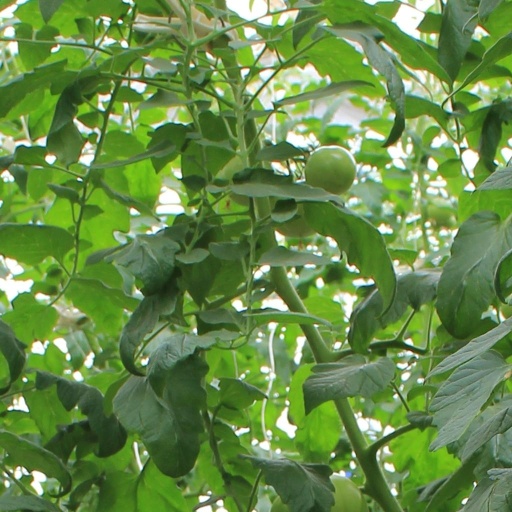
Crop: tomato